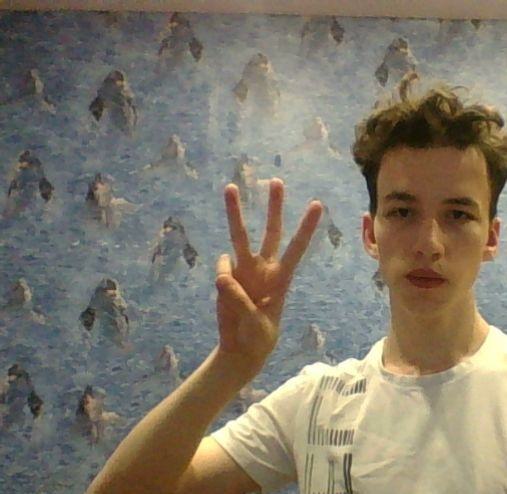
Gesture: three